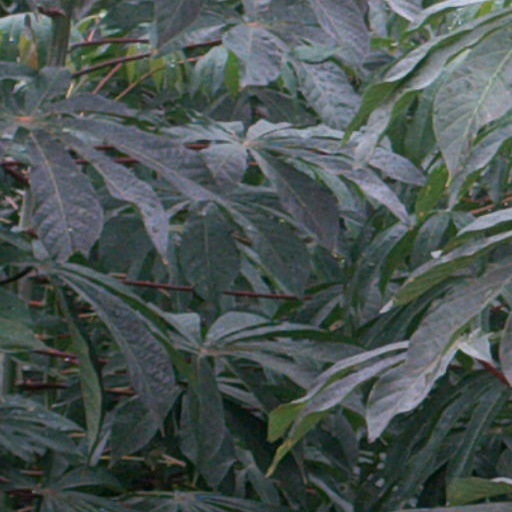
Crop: cassava